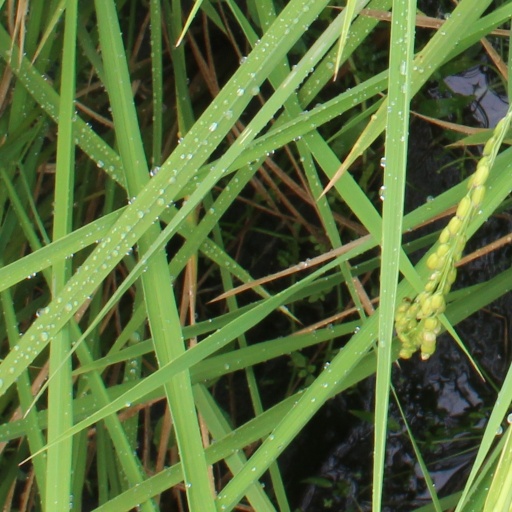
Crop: rice